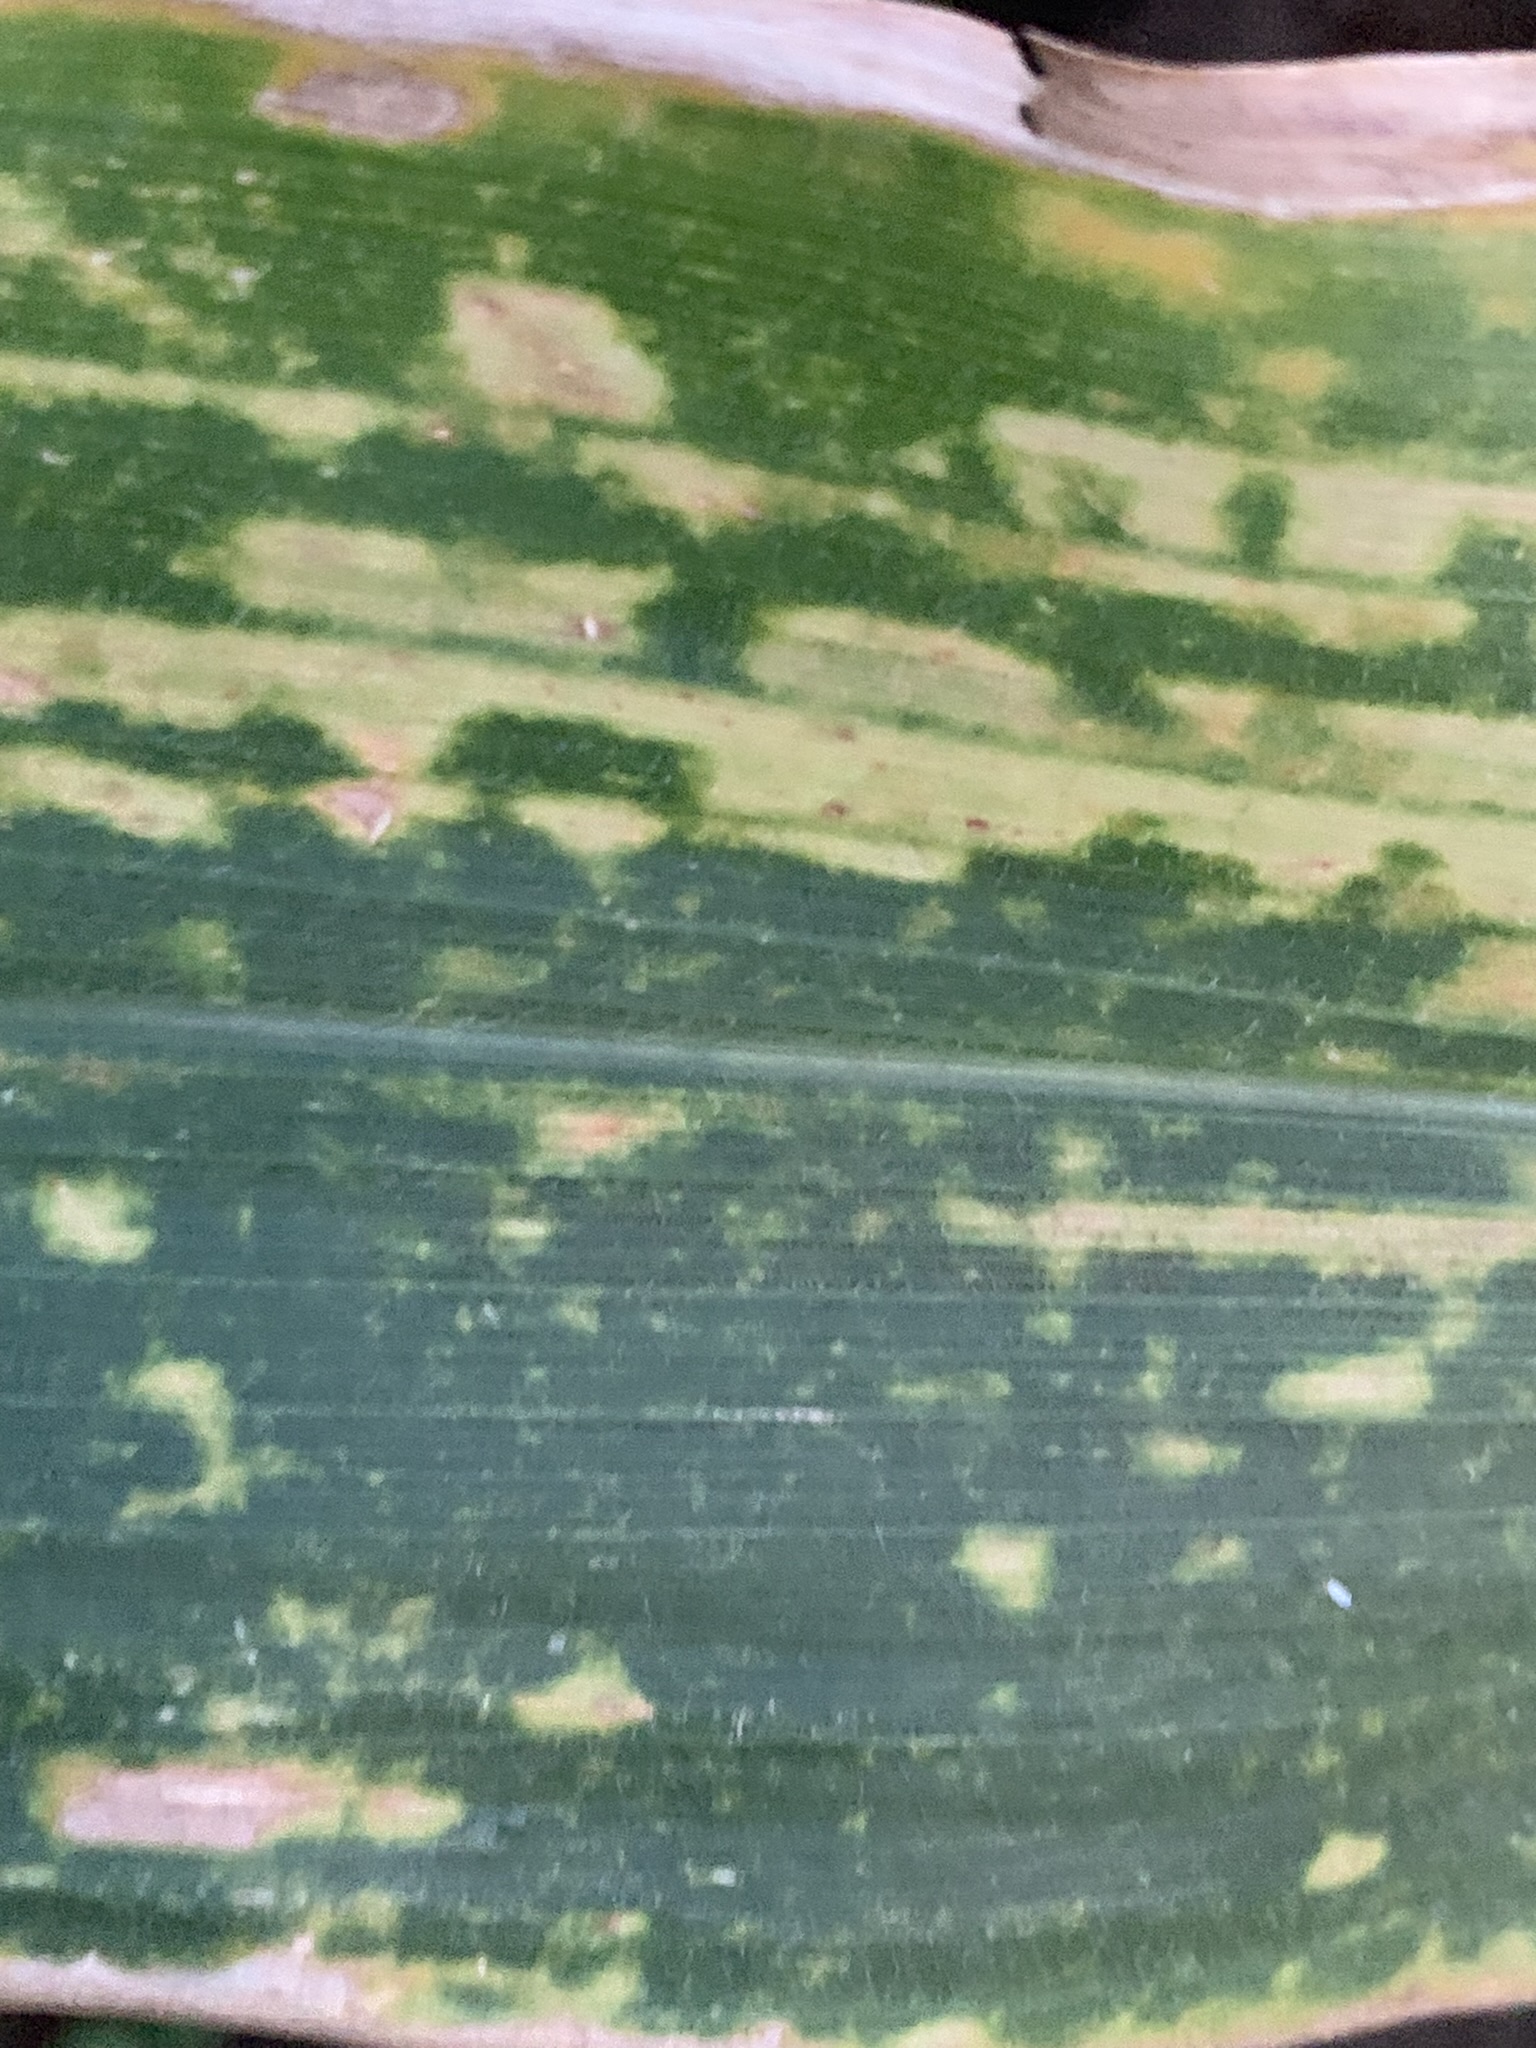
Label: MLN